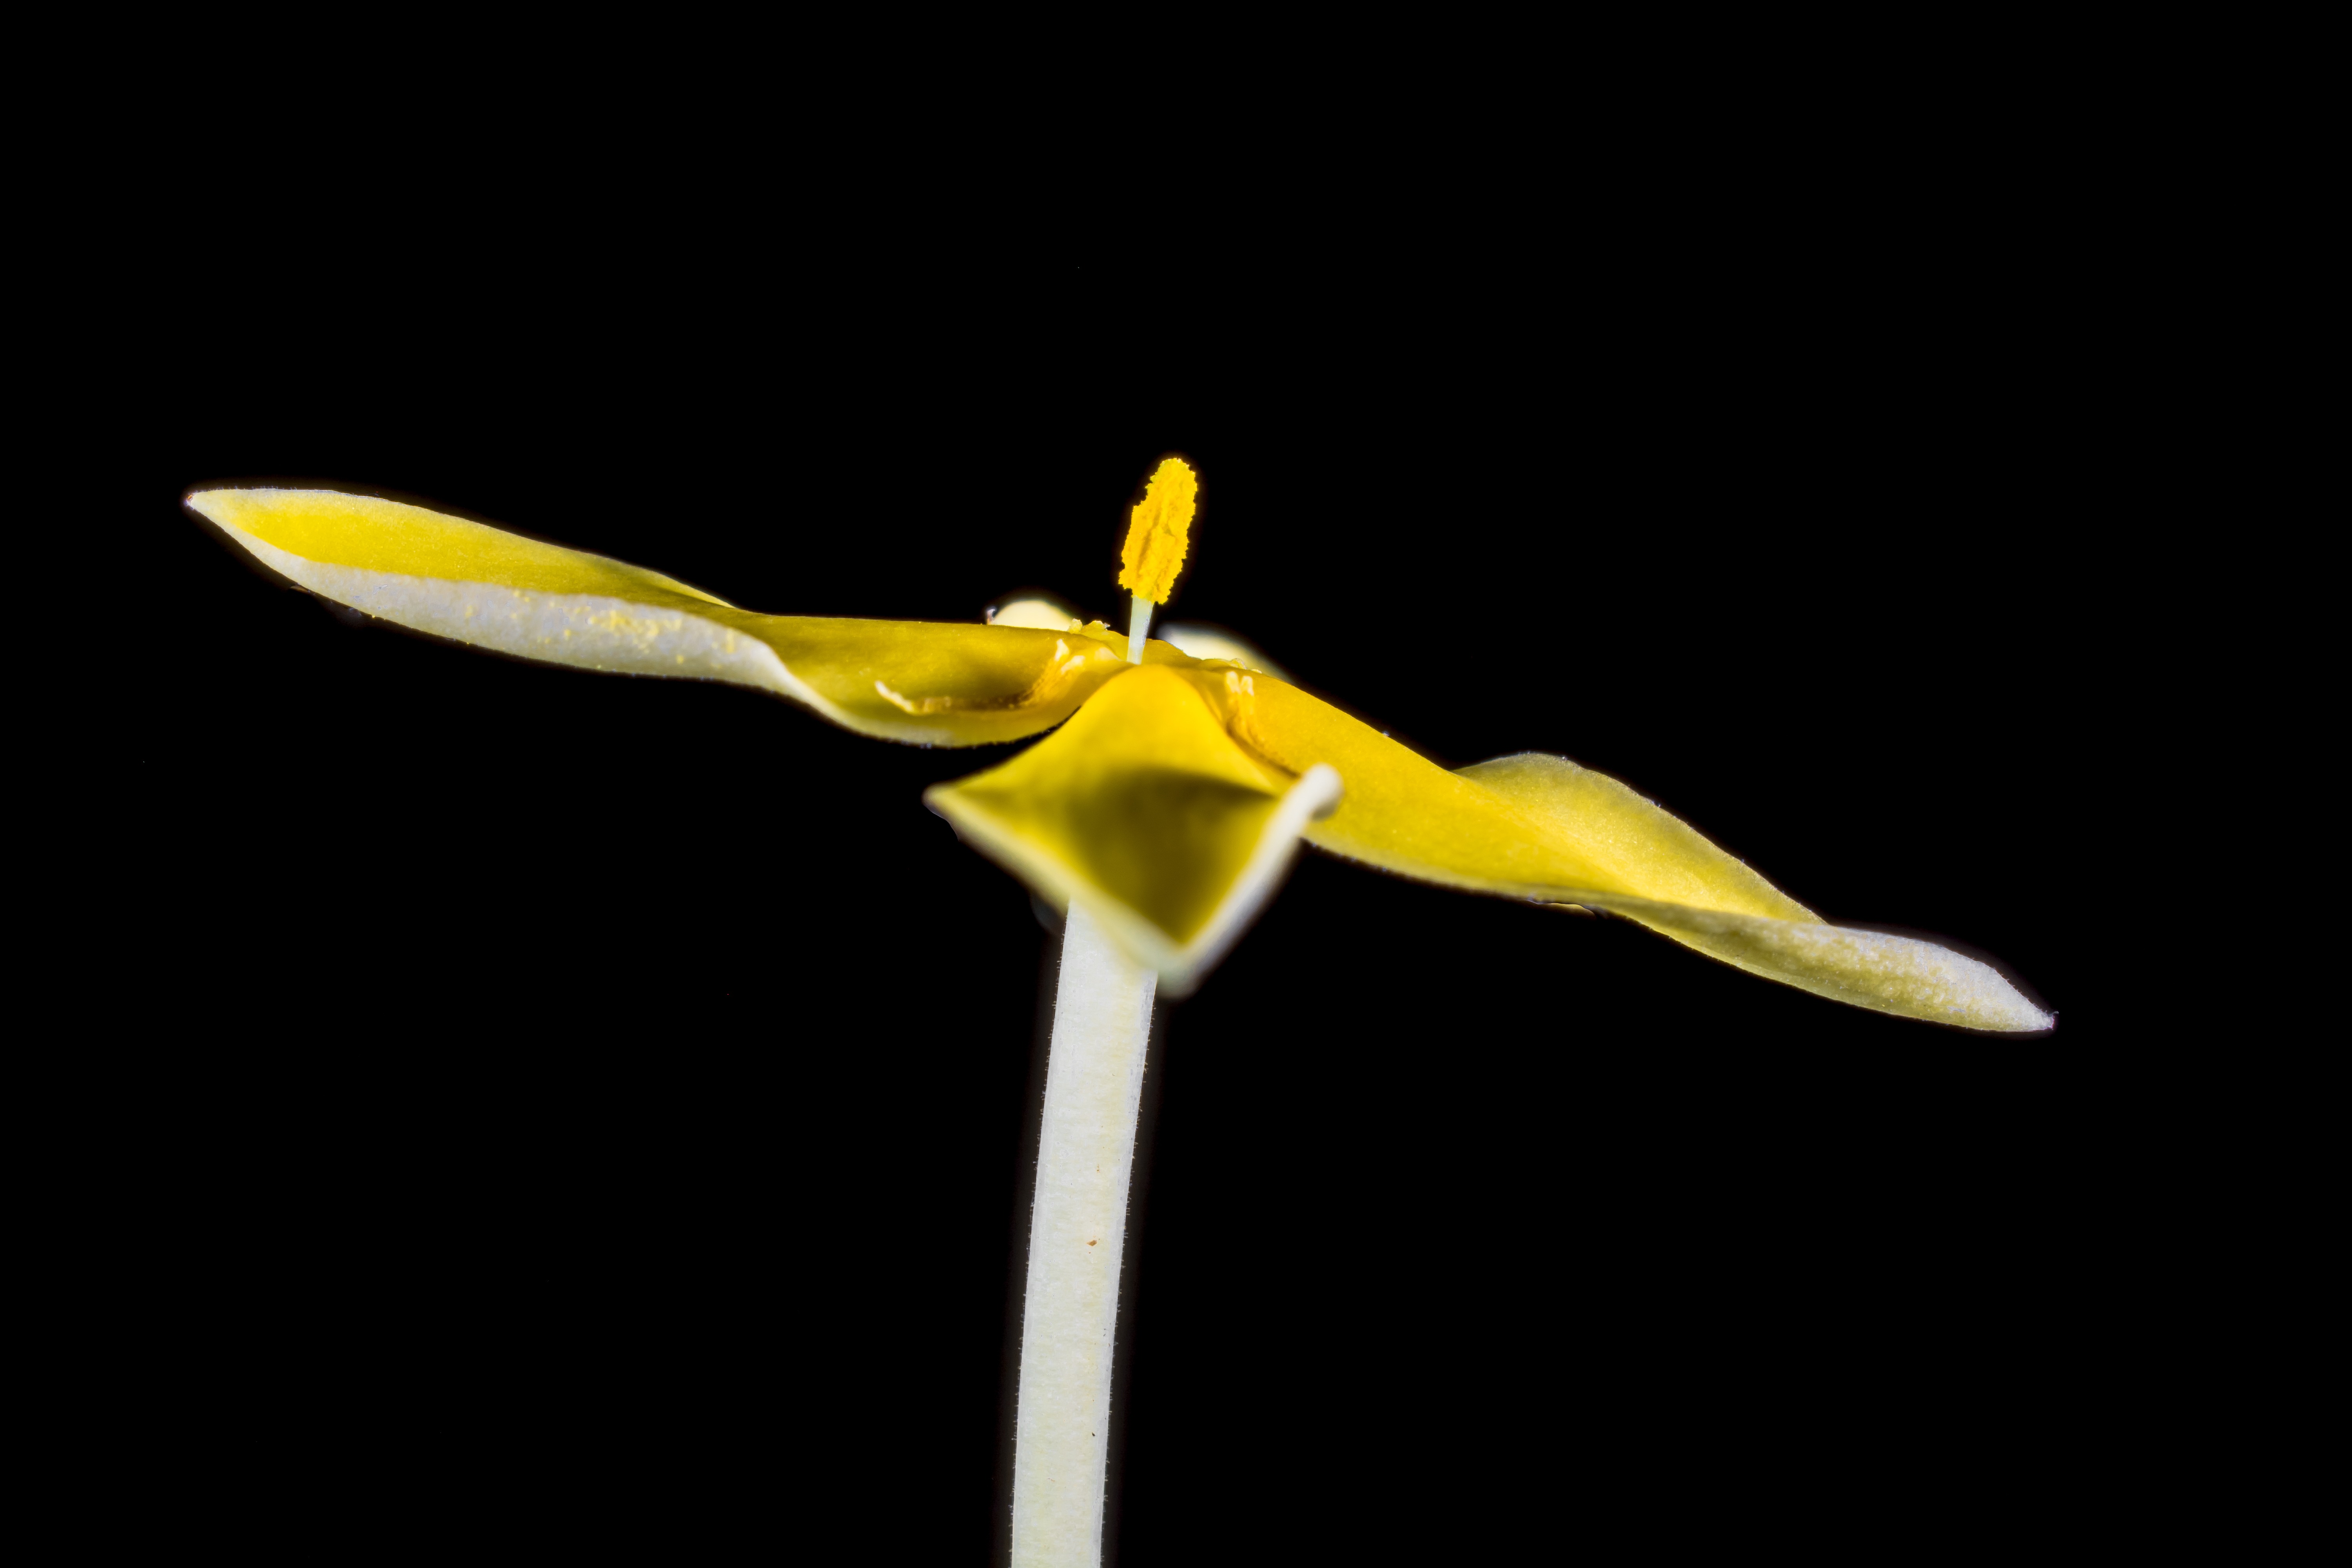
blossom, plant, flower, bloom, yellow, close, flora, macro photography, flowering plant, land plant